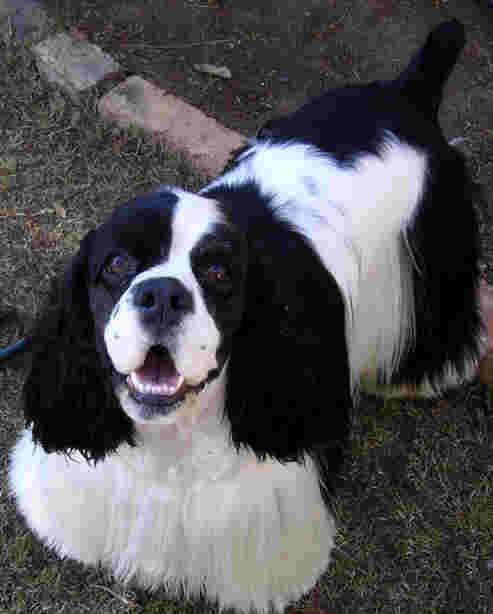
cocker_spaniel